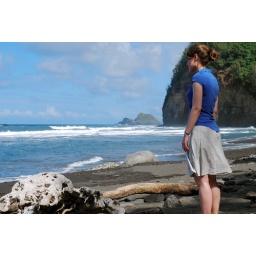
From the black sand beach in Pololu Valley, looking out over the Pacific.